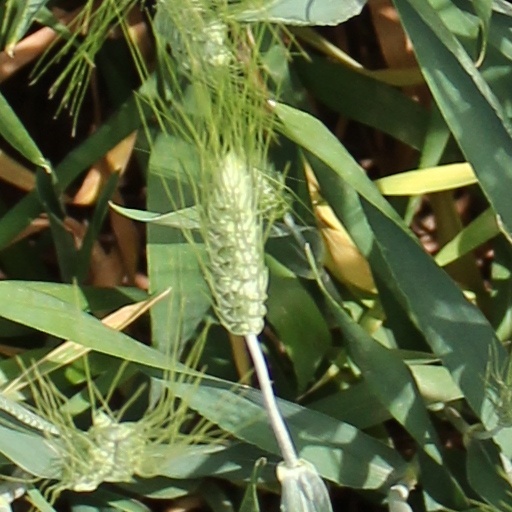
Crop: wheat